Hermann Hirsch

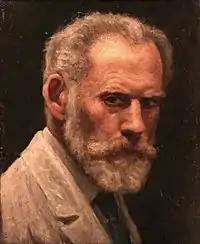
Self-portrait (1920s)

Hermann Hirsch (4 June 1861, Mönchengladbach - 1 March 1934, Göttingen) was a German painter and sculptor, of Jewish ancestry.